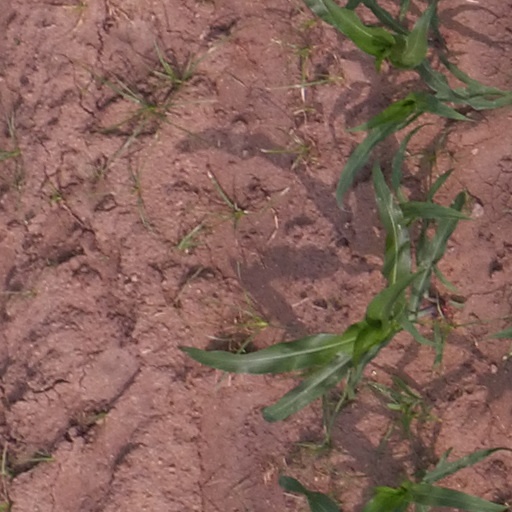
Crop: maize; corn